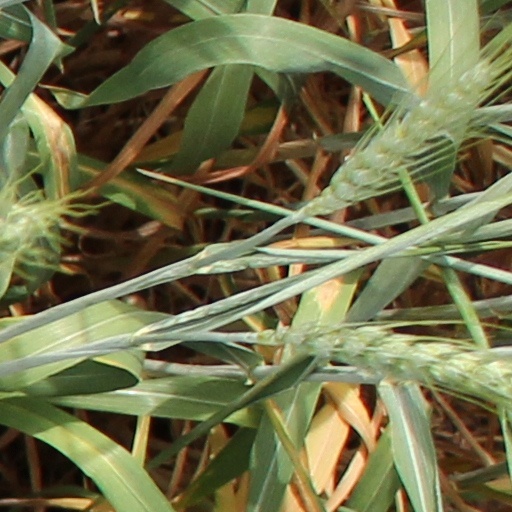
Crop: wheat